Billy Pierce

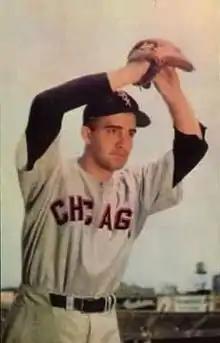
Pierce in 1953

Walter William Pierce (April 2, 1927 – July 31, 2015) was an American starting pitcher in Major League Baseball between 1945 and 1964 who played most of his career for the Chicago White Sox. He was the team's star pitcher in the decade from 1952 to 1961, when they posted the third best record in the major leagues, and received the Sporting News Pitcher of the Year Award for the American League (AL) in and after being runner-up in both 1953 and 1955. A seven-time All-Star, he led the AL in complete games three times despite his slight build, and in wins, earned run average (ERA) and strikeouts once each. He pitched four one-hitters and seven two-hitters in his career, and on June 27, came within one batter of becoming the first left-hander in 78 years to throw a perfect game.